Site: brandenburg
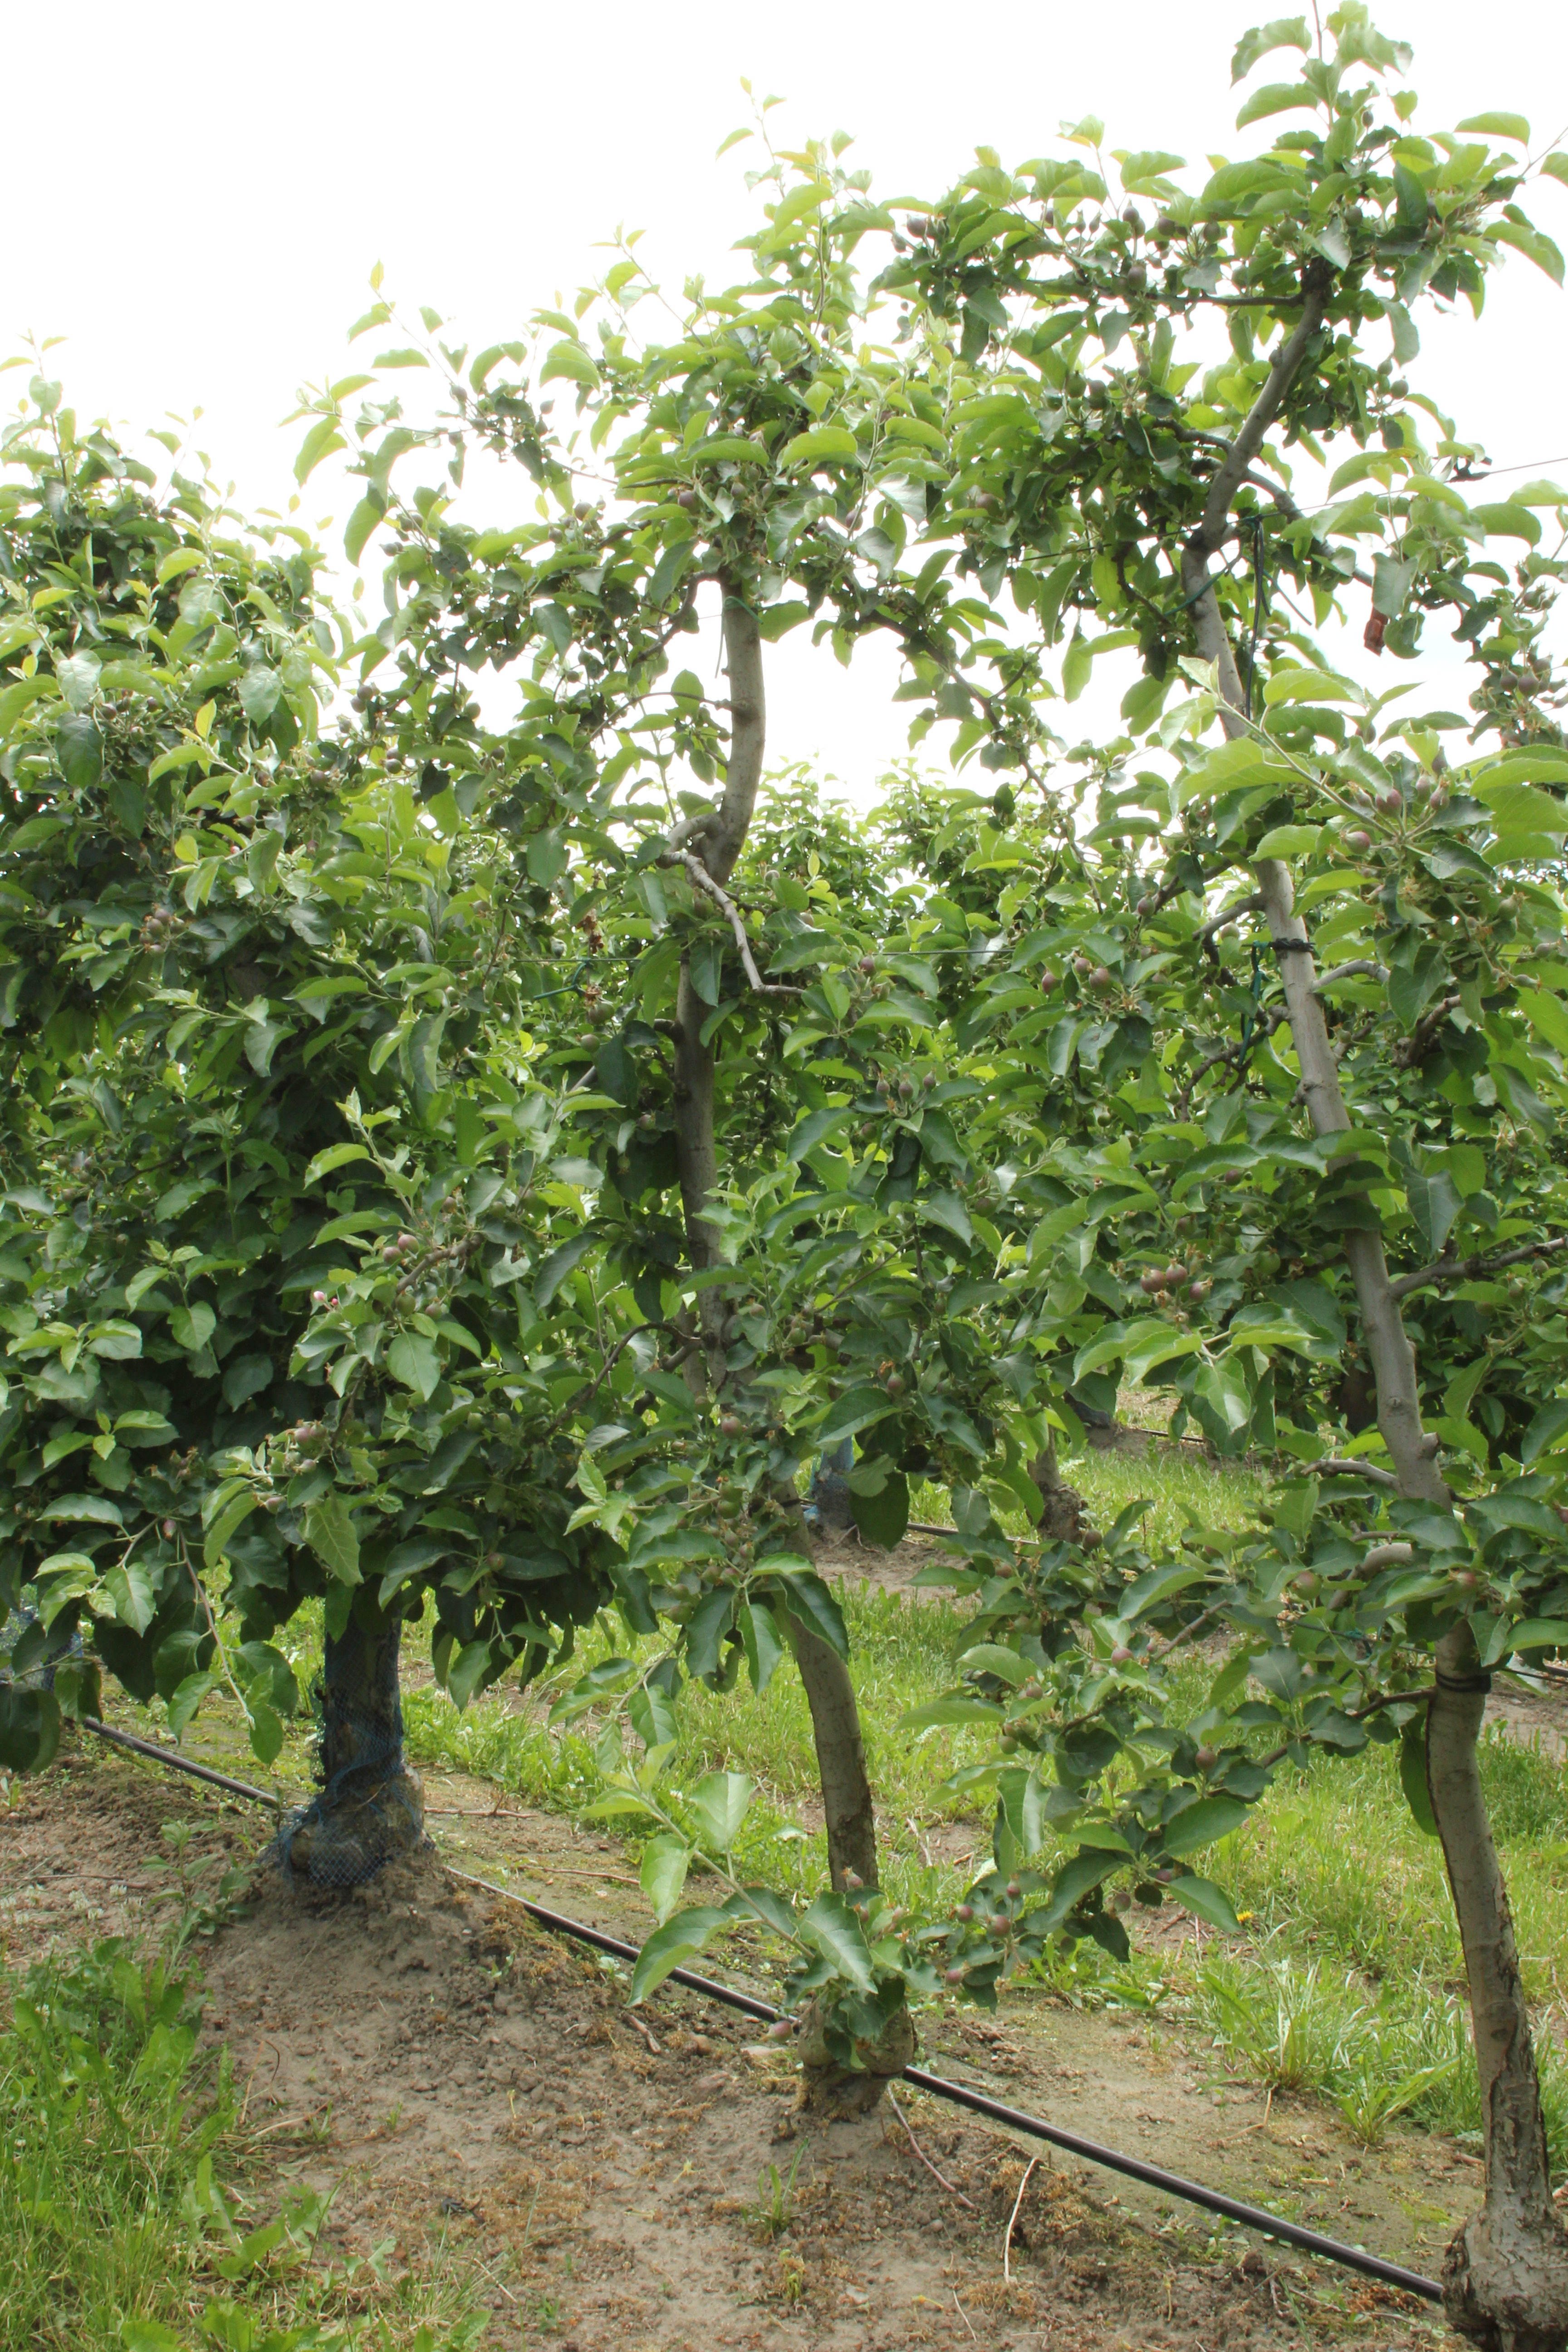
Growth stage (BBCH 72): Development of fruit